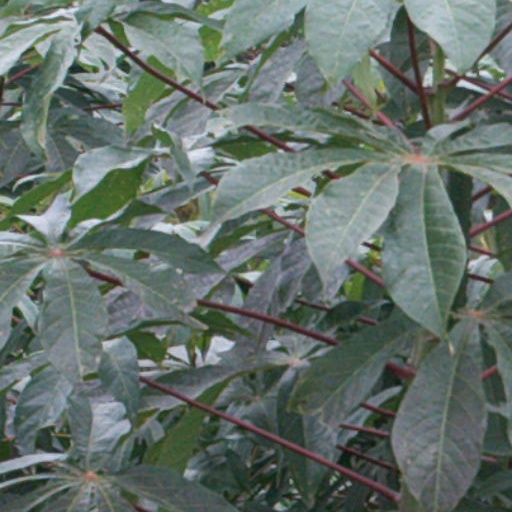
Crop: cassava